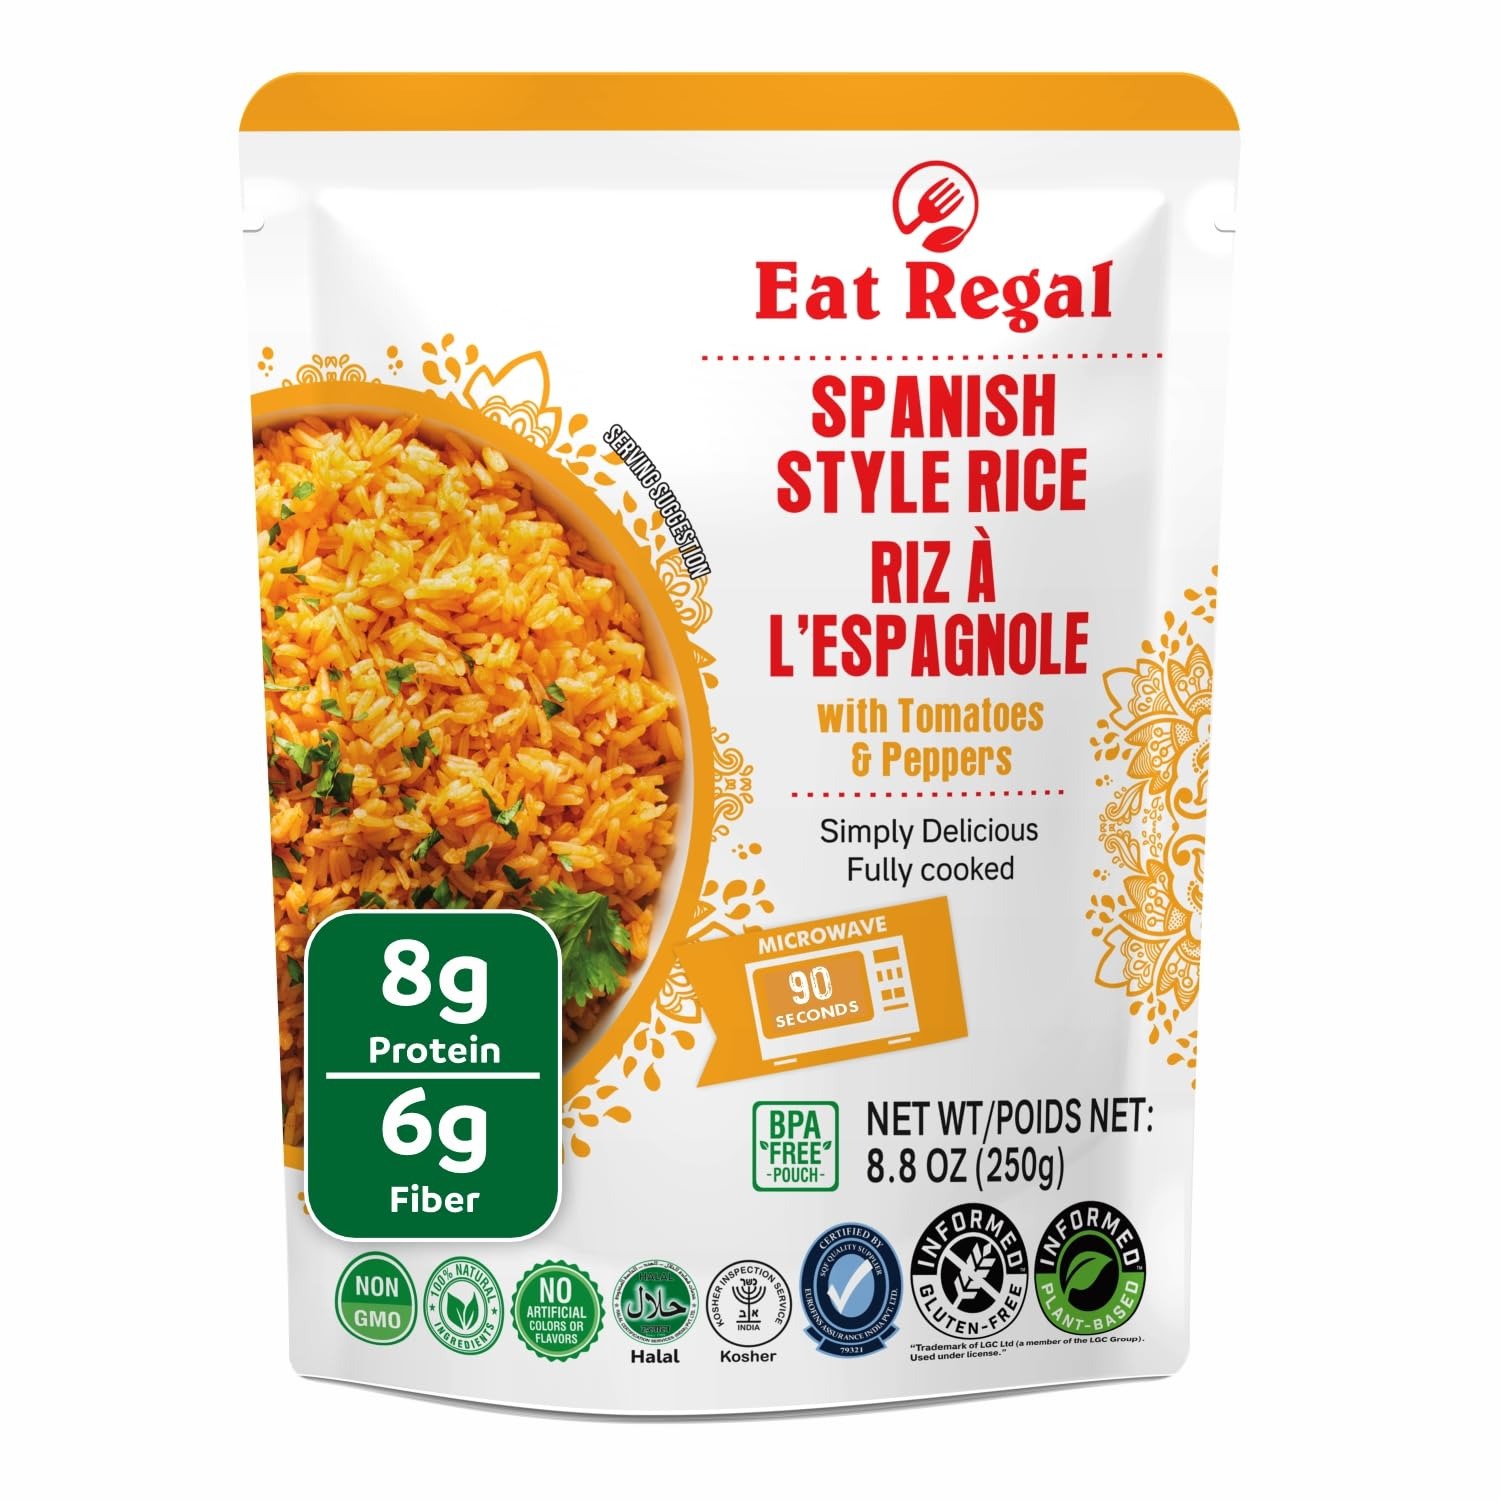
Item Name: Eat Regal Spanish Rice – Microwavable Rice & Ready to Eat in 85 Seconds | No Preservatives, BPA-Free | Delicious, Non-GMO, Gluten-Free Fully Cooked for Quick Healthy Meals | (Pack of 6, 8.8 Ounce)
Bullet Point 1: HEAT. EAT. ENJOY - This precooked Spanish rice is ready in just 85 seconds! A perfect time-saver for busy days—no boiling, no fuss. Just tear, microwave, and serve for a delicious, instant side or meal.
Bullet Point 2: CLEAN INGREDIENTS – Guilt-Free & Full of Flavor - Enjoy the bold taste without compromise. Made from 100% natural, gluten-free ingredients, with no preservatives, added sugar, or trans fats—pure goodness in every bite.
Bullet Point 3: CERTIFIED FOR ALL – Halal, Kosher, Diet-Friendly - Your rice, your rules. Our rice is Halal, Kosher, cholesterol-free, and allergen-friendly. A nourishing choice made to fit into nearly every lifestyle, without sacrificing taste.
Bullet Point 4: BPA-FREE & PERFECTLY PORTIONED- No mess, no stress! Our BPA-free microwave rice packets are travel-ready, safe, and sized right. Whether it’s for a family dinner or a solo snack—just grab, heat, and eat.
Bullet Point 5: VERSATILE FOR ANY MEAL- Pair with chicken, beans, stir-fries, or wraps—this instant Spanish rice is the perfect base or side dish. Great for meal prep, weekly dinners, parties, or impressing guests with flavor and ease.
Product Description: Introducing Eat Regal Spanish Parboiled Rice-the ultimate meal solution where convenience, speed, and delectable come together. This Pack of 6 features 8.8 ounces of premium, ready-to-eat rice that's just perfect for any busy schedule and the on-the-go lifestyle. Each Eat Regal rice pack is designed to be used in microwaves, thus serving as a perfect choice when looking forward to quick meal preparation while never compromising quality. Our rice is not genetically modified and does not include added colors or flavors. Every pouch from us is BPA-free, for dining safely and with ease. Just tear open the pouch, place in the microwave for 90 seconds, and then serve perfectly cooked rice, ready to go with any meal. Whether you're whipping up a family dinner in a flash or preparing that side dish for that special evening, this rice prepares for consistent, great results every time. Be it for that hearty chicken meal or a fresh salad, Eat Regal Parboiled Rice is versatile and easy. It is a great alternative to instant rice, which boasts the same efficiency but at no cost to quality. More importantly, with zero trans fat, no added sugar, no sodium, and cholesterol-free content, it is healthy for you and your family. These pouches come in a convenient six-pack tray and are ready to eat in rice format, also Halal and Kosher to cater to the diverse consumer dietary needs. Having a somewhat neutral flavor, it goes well with everything from cilantro lime rice to Mexican rice to sticky white rice, making it your perfect staple in the pantry.
Value: 52.8
Unit: Ounce

Price: 8.9